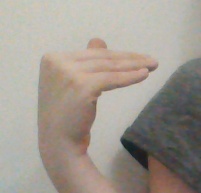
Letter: khaa